Christianity

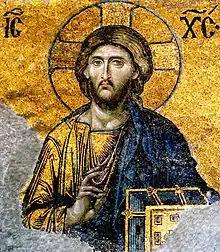
An example of Byzantine pictorial art, the Deësis mosaic at the Hagia Sophia in Constantinople

In the 7th century, Muslims conquered Syria (including Jerusalem), North Africa, and Spain, converting some of the Christian population to Islam, including some of the Christian populations in pre-Islamic Arabia, and placing the rest under a separate legal status. Part of the Muslims' success was due to the exhaustion of the Byzantine Empire in its decades long conflict with Persia. Beginning in the 8th century, with the rise of Carolingian leaders, the Papacy sought greater political support in the Frankish Kingdom.